Dictatorship of the Tinoco brothers

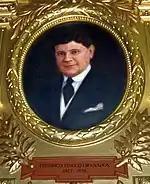
Tinoco's official portrait

Tinoco's figure became synonymous with authoritarianism and dictatorship in Costa Rica and became something like the villain of Costa Rican history, to the point that even the presence of his portrait in the Presidents Hall of the Legislative Assembly of Costa Rica has been controversial. It is practically the only dictatorship that Costa Ricans remember despite the existence of other previous authoritarian governments especially in the nineteenth century (Samuel Stone says that only two governments could be considered genuinely dictatorships in Costa Rica; Tomás Guardia and Tinoco). Although there was a further rupture of the constitution order with the Civil War of 1948, the subsequent de facto government of José Figueres is not usually considered a dictatorship because it handed over power 18 months later as agreed. Tinoco became the only dictator of Costa Rican history throughout the twentieth century, something unusual in Latin America. However, unlike other dictatorships such as the military dictatorship of Chile, the Guatemalan genocide, the National Reorganization Process and the Civic-military dictatorship of Uruguay, the Tinoco dictatorship and its events are not thoroughly studied or commemorated in Costa Rican society, perhaps because of its brevity and remoteness in time.